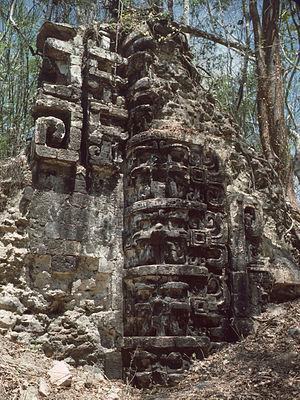
Chunlimón est un ensemble peu connu de ruines Mayas du Mexique situé sur la péninsule du Yucatan dans l’État de Campeche, à environ 20 kilomètres à l'est du village de kankabchen.